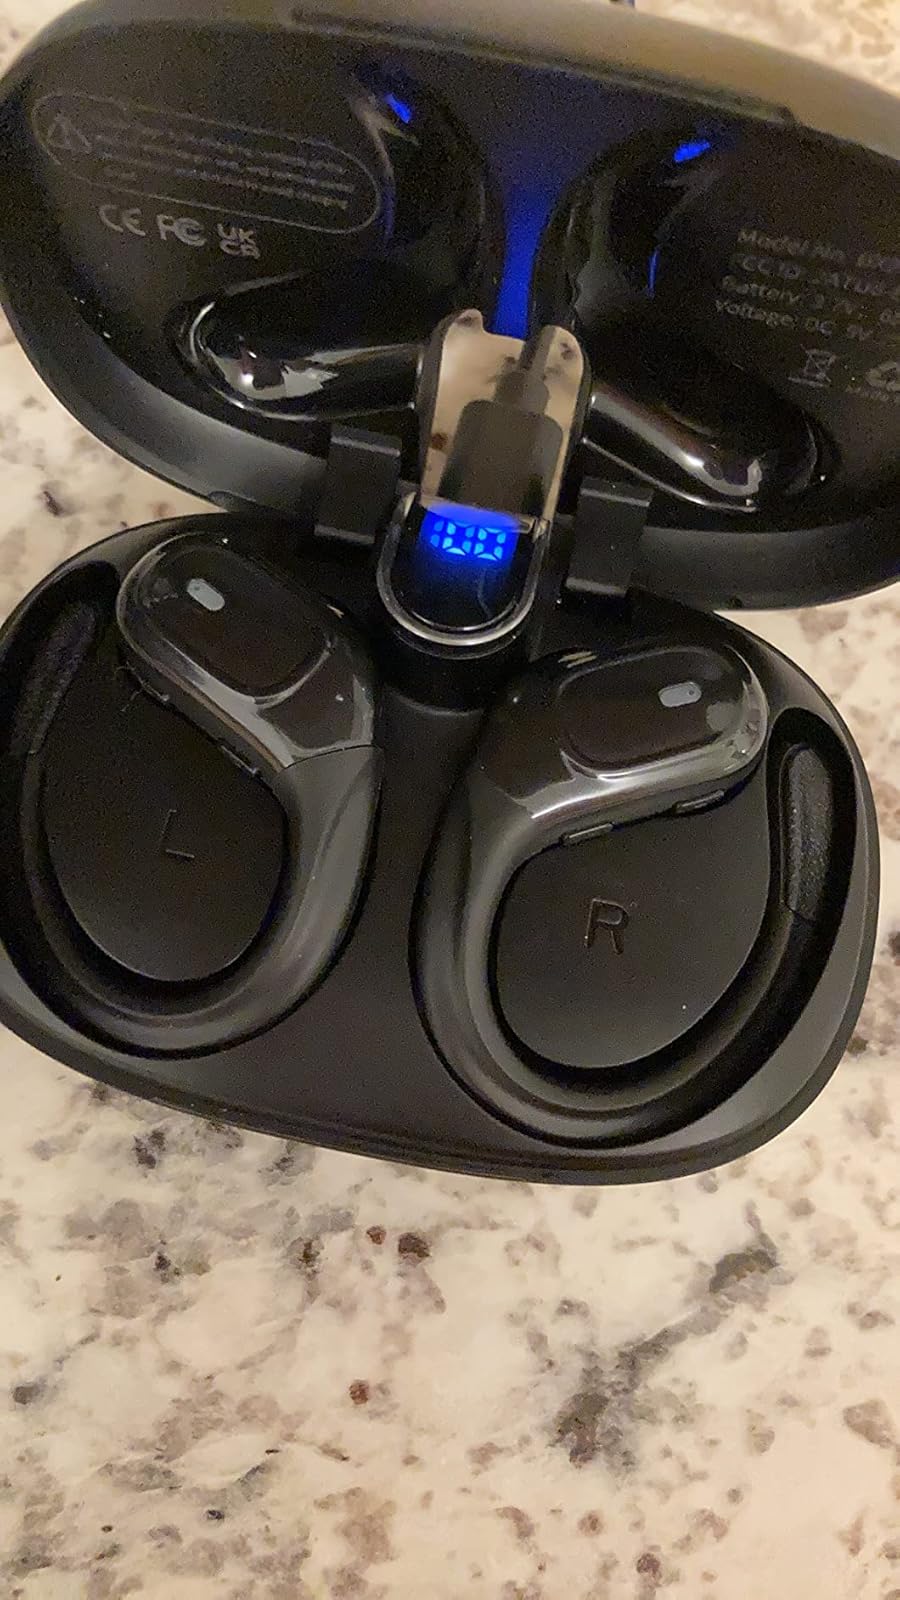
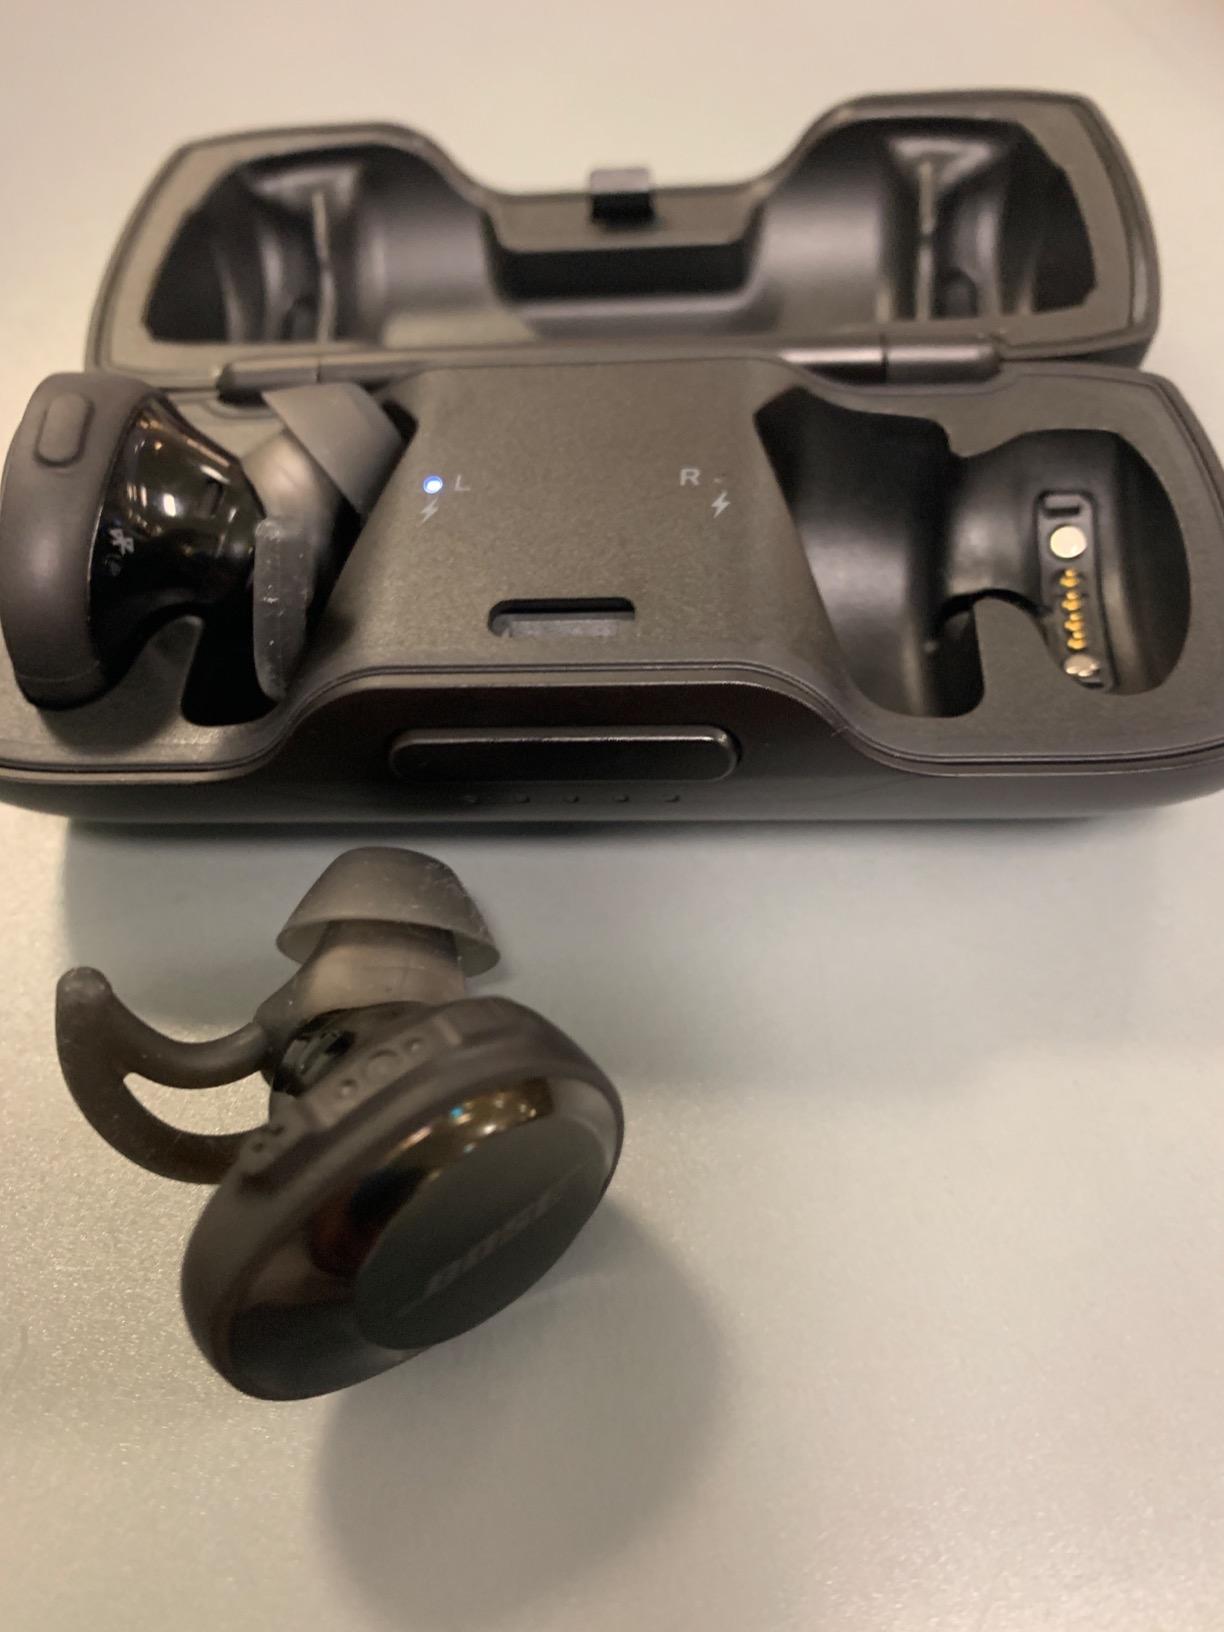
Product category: earbuds
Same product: no